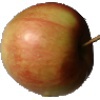
Label: Apple Red 2